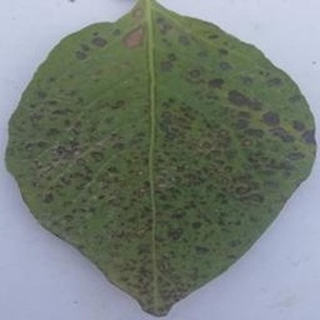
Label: potato_early_blight